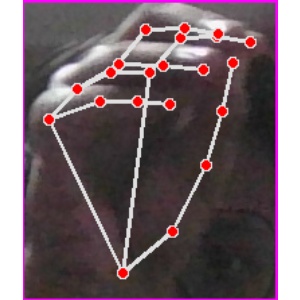
अक्षर: ङ